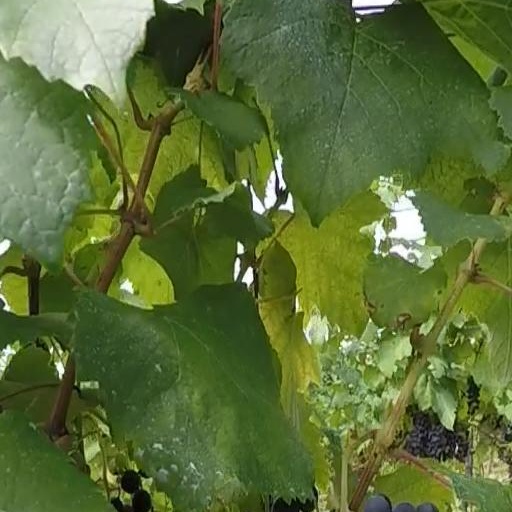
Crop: grape